Kyaukmyaung (Sagaing)

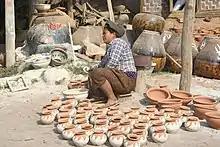
Women applying chalk glaze

In 1973 the glaze process started changing to meet more global standards. The most aggressive change was the use of glass powder based glazes instead of slip glazes. The glass powder is still sometimes mixed with the chalk and battery plate powder, but is often mixed with lead carbonate ore, carbon oxide and cobalt oxide to achieve many of the traditional glazes. In the 1990s Nwenyein started using various paints under the glass powder glaze for some of the decorative pottery.